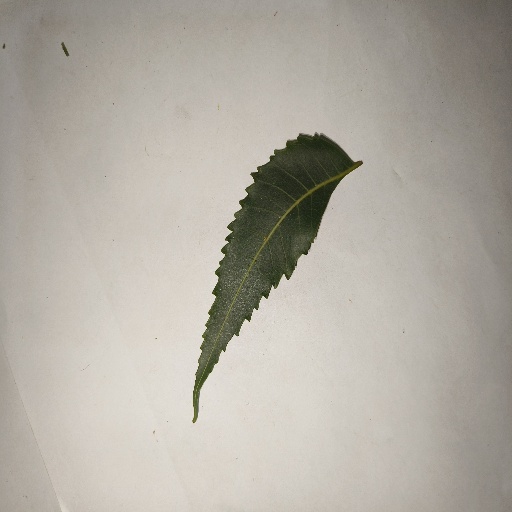
Species: Neem
Leaf condition: Healthy Leaf